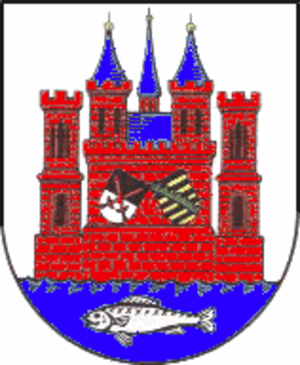
Lutherstadt Wittenberg
Coat of arms of Lutherstadt Wittenberg
Lutherstadt Wittenberg er en by ved Elben i den tyske delstat Sachsen-Anhalt med ca. 54.000 indbyggere. Byen er mest kendt på grund af Martin Luther, der i 1517 offentliggjorde sine 95 teser på døren til Slotskirken, hvilket blev indledningen til reformationen.